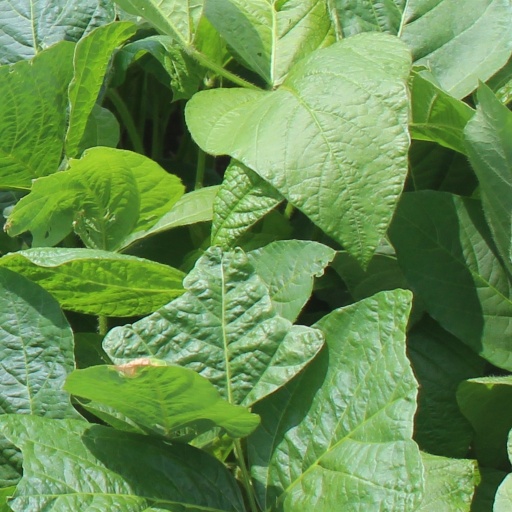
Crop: soybean